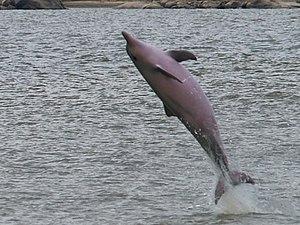
Les Delphinidés forment une famille de mammifères odontocètes, comprenant entre autres les dauphins, les sténelles, les globicéphales et les orques. Carnivores, ils mangent divers poissons, céphalopodes, crustacés et même d'autres mammifères marins ainsi que le fait l'épaulard ou orque.
Le tucuxi, sotalie de l'Amazone ou dauphin de l'Orénoque est une espèce de cétacé de la famille des Delphinidae vivant dans le bassin de l'Amazone.